Biddick Lane railway station

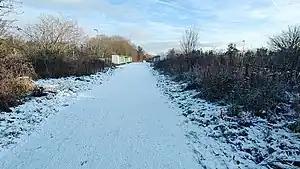
Site of Biddick Lane station in 2022

Biddick Lane railway station served the Fatfield area of Washington, in Tyne and Wear (historically County Durham), England. It was on the former Stanhope and Tyne Railway between Washington and Chester-le-Street. The station opened in 1864 and closed shortly after in 1869. The line remained in use for passenger and goods traffic until 1955 when the line was closed to passengers and the 1980s to freight traffic. The station has since been demolished and the line is now in use as the Consett and Sunderland Railway Path between Chester-le-Street and Washington.